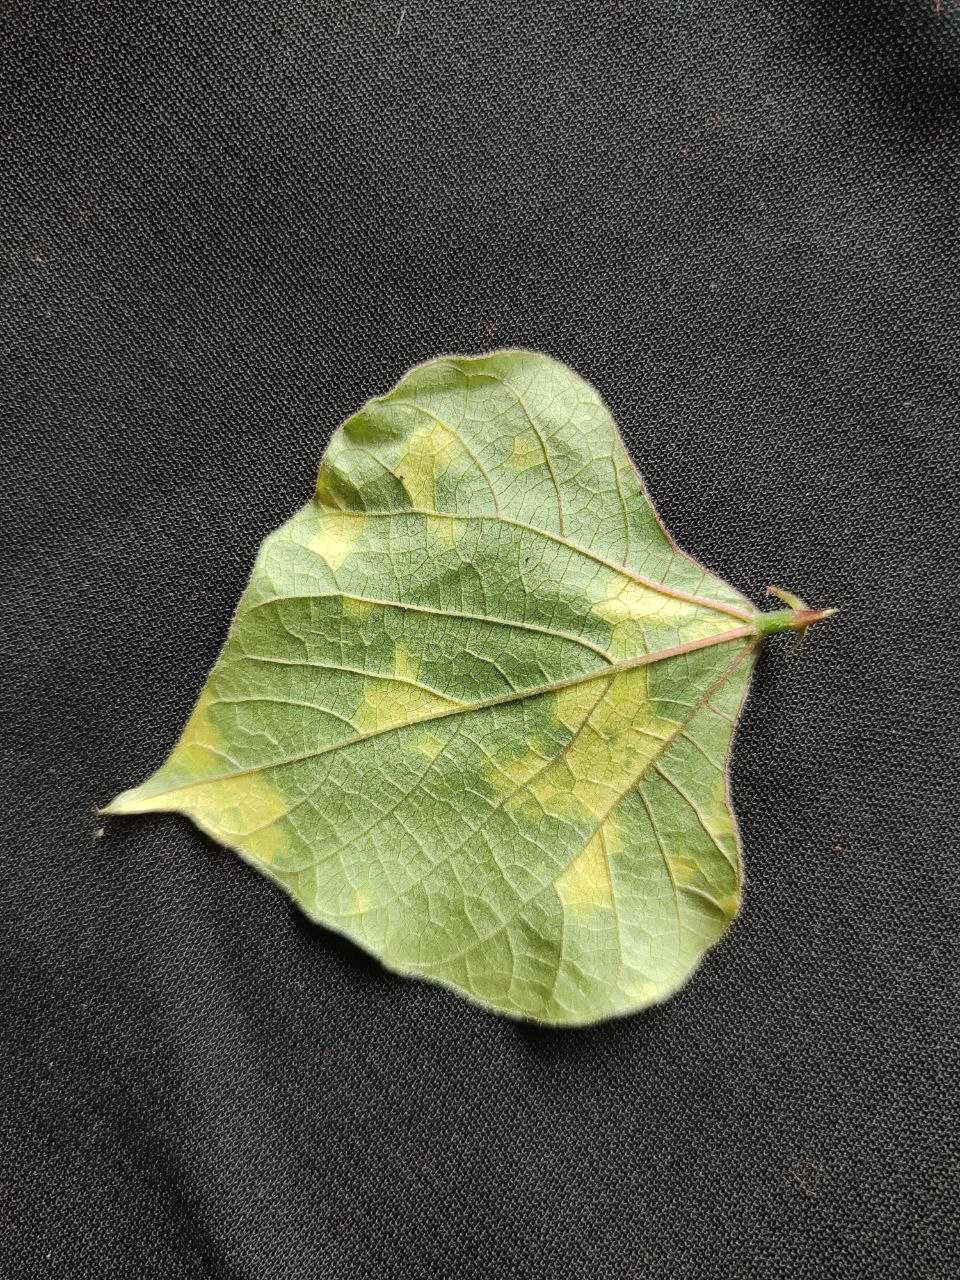
Crop: bean
Leaf condition: Mosaic Virus